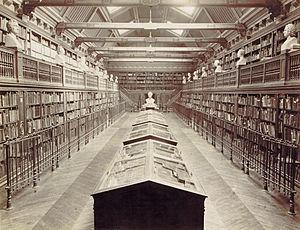
Louis Eugène Pirou, né le 26 septembre 1841 à Tubœuf, mort le 30 septembre 1909 à Chaville, est un photographe et cinéaste français.